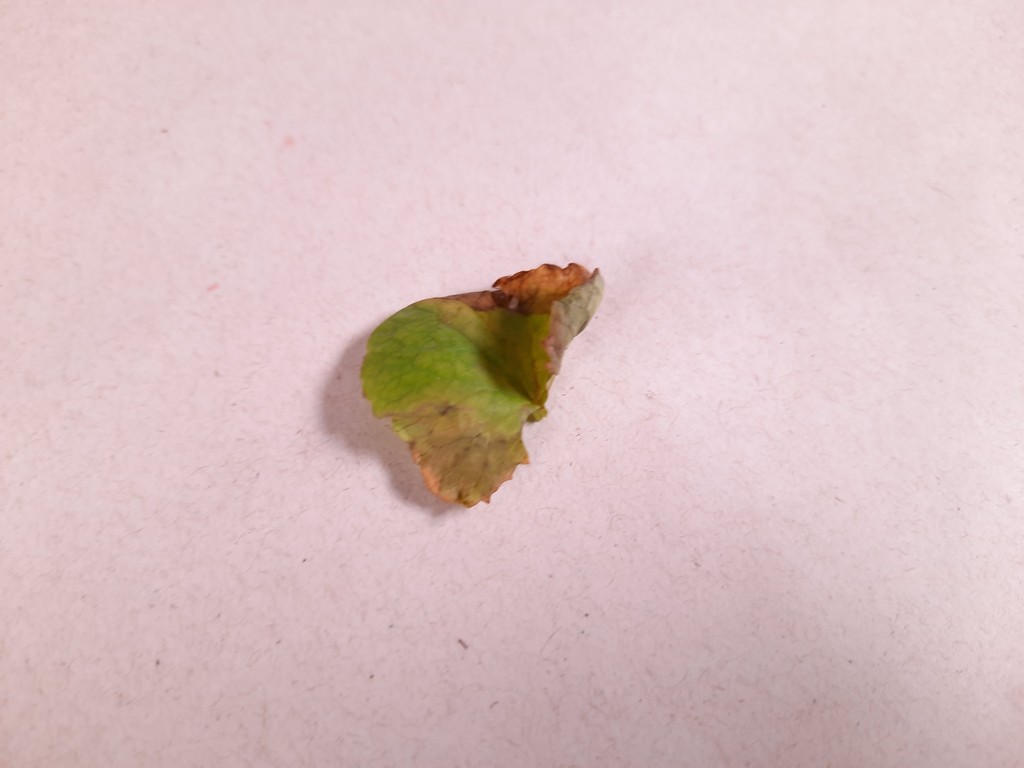
Label: Unhealthy